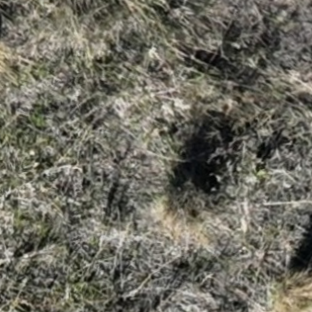
Month: october